Pokémon Trading Card Game (video game)

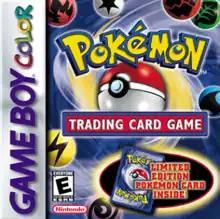
North American box art

Pokémon Trading Card Game, known in Japan as is a 1998 digital collectible card video game developed by Hudson Soft and Creatures and published by Nintendo for the Game Boy Color. It is an adaptation of the card game of the same name. It was initially released in Japan in December 1998 and internationally in 2000. The game includes the first three sets of the trading card game, as well as exclusive cards not available elsewhere.